Plum Village Tradition

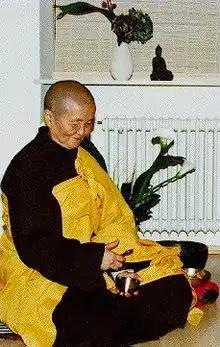
Chân Không

The Plum Village tradition grew out of the teachings and community building of Thích Nhất Hạnh (born Nguyễn Xuân Bảo) and Chân Không (born Cao Ngoc Phuong), and other members of the Order of Interbeing. The tradition is rooted in traditional Vietnamese monasticism but was also influenced by the reform movements happening in Vietnam during the 20th century.